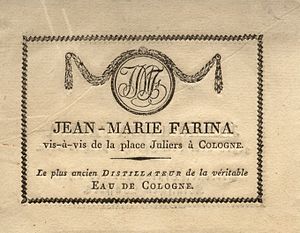
Johann Maria Farina gegenüber dem Jülichs-Platz / Virksomhedens historie / I dag
Johann Maria Farinas Visitkort
Johann Maria Farina gegenüber dem Jülichs-Platz GmbH blev grundlagt af brødrene Johann Baptist Farina og Johann Maria Farina i starten af 1700-tallet og er i dag verdens ældste eau de cologne- og parfume-fabrik. Fabrikkens tegn er en rød tulipan. Virksomhedsnavnet blev i mange år også brugt på fransk "Jean Marie Farina vis à vis la place Juliers depuis 1709" og tit blev den forkortet til "Farina gegenüber".